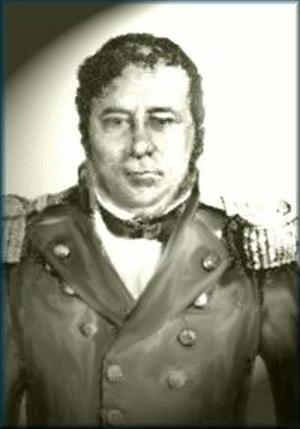
La guerre de Restauration est une guerre qui a eu lieu en République dominicaine entre 1863 et 1865, et qui a opposé les indépendantistes dominicains à l'Espagne, qui avait recolonisé le pays 17 ans après son indépendance. La guerre s'est conclue par la victoire des Dominicains et le retrait définitif du royaume d'Espagne.
La République dominicaine occupe les deux-tiers de l'est de l'île d'Hispaniola, dans les Grandes Antilles. Le tiers occidental de l'île appartient à Haïti.